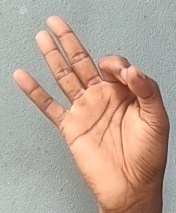
ASL sign: 9